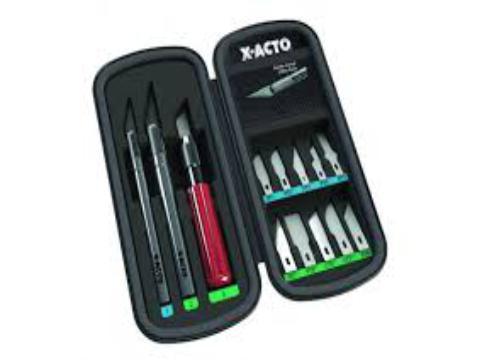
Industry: Necessities